1st Regiment, Royal Australian Artillery

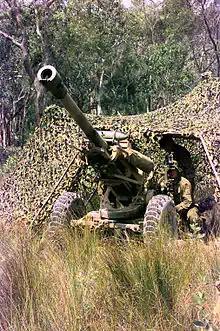
A 1st Field Regiment L119 Field Gun in 1999

In February 1983, the Regiment was relocated to its current base at Barce Lines, Gallipoli Barracks, Enoggera. In November 1985, the Regiment was integrated with the Army Reserve resulting in the re-raising of 104th Field Battery as an Army Reserve battery on 8 November 1985.